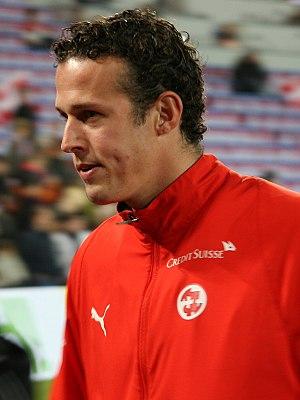
Marco Streller, né le 18 juin 1981 à Bâle, est un footballeur suisse évoluant au poste d'attaquant. Il est international suisse de 2003 à 2011.